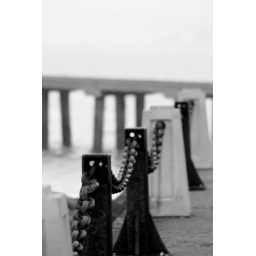
our Christmas trip to San Fran, on the beach under the Golden Gate bridge